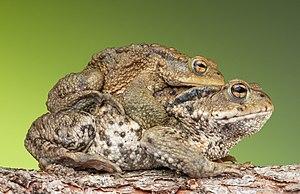
amplexus axilaire chez le Crapaud commun (Bufo bufo). L'amplexus suit la copulation proprement dite et peut durer plusieurs jours. Le phénomène est très fréquent chez les anoures. Sur cette photo, la femelle (en bas) fait 95